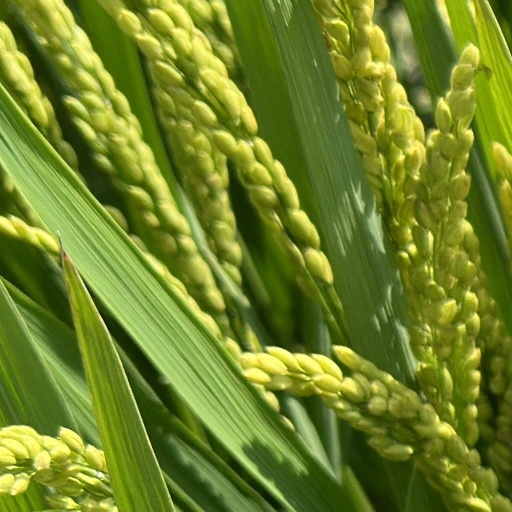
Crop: rice